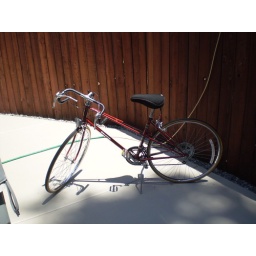
Good condition, went to mountain bike no longer need up in the mountains.